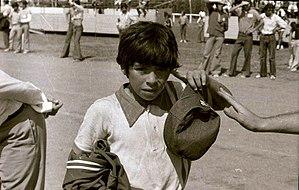
Diego Armando Maradona, né le 30 octobre 1960 à Lanús, est un footballeur international argentin devenu entraîneur. Il évoluait au poste de milieu offensif sous le maillot numéro 10.